Reno School

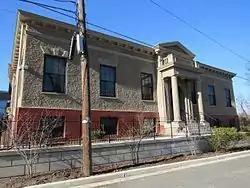
Reno School in 2016

The Reno School is a historic school building located at 4820 Howard Street NW, completed in 1903 to serve the needs of the Reno community in Washington, D.C. Like all public schools in the District at the time, it was segregated and served African American students in the area west of Rock Creek Park and north of Georgetown. The school was closed in 1950 after the Reno community was evicted to create Fort Reno Park and the adjacent Alice Deal Middle School.